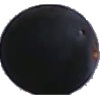
Label: Grape Blue 1